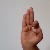
The image shows a hand gesture representing the letter 'F' in Indian Sign Language.